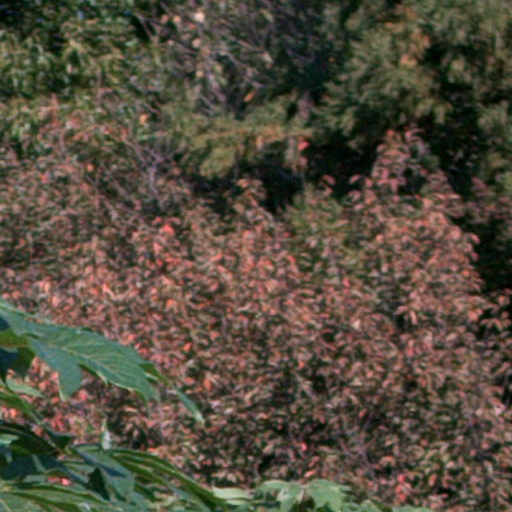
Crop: cassava